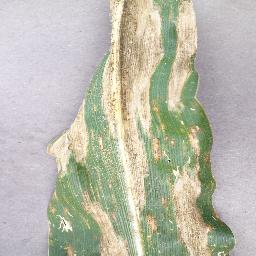
Label: Corn___Northern_Leaf_Blight